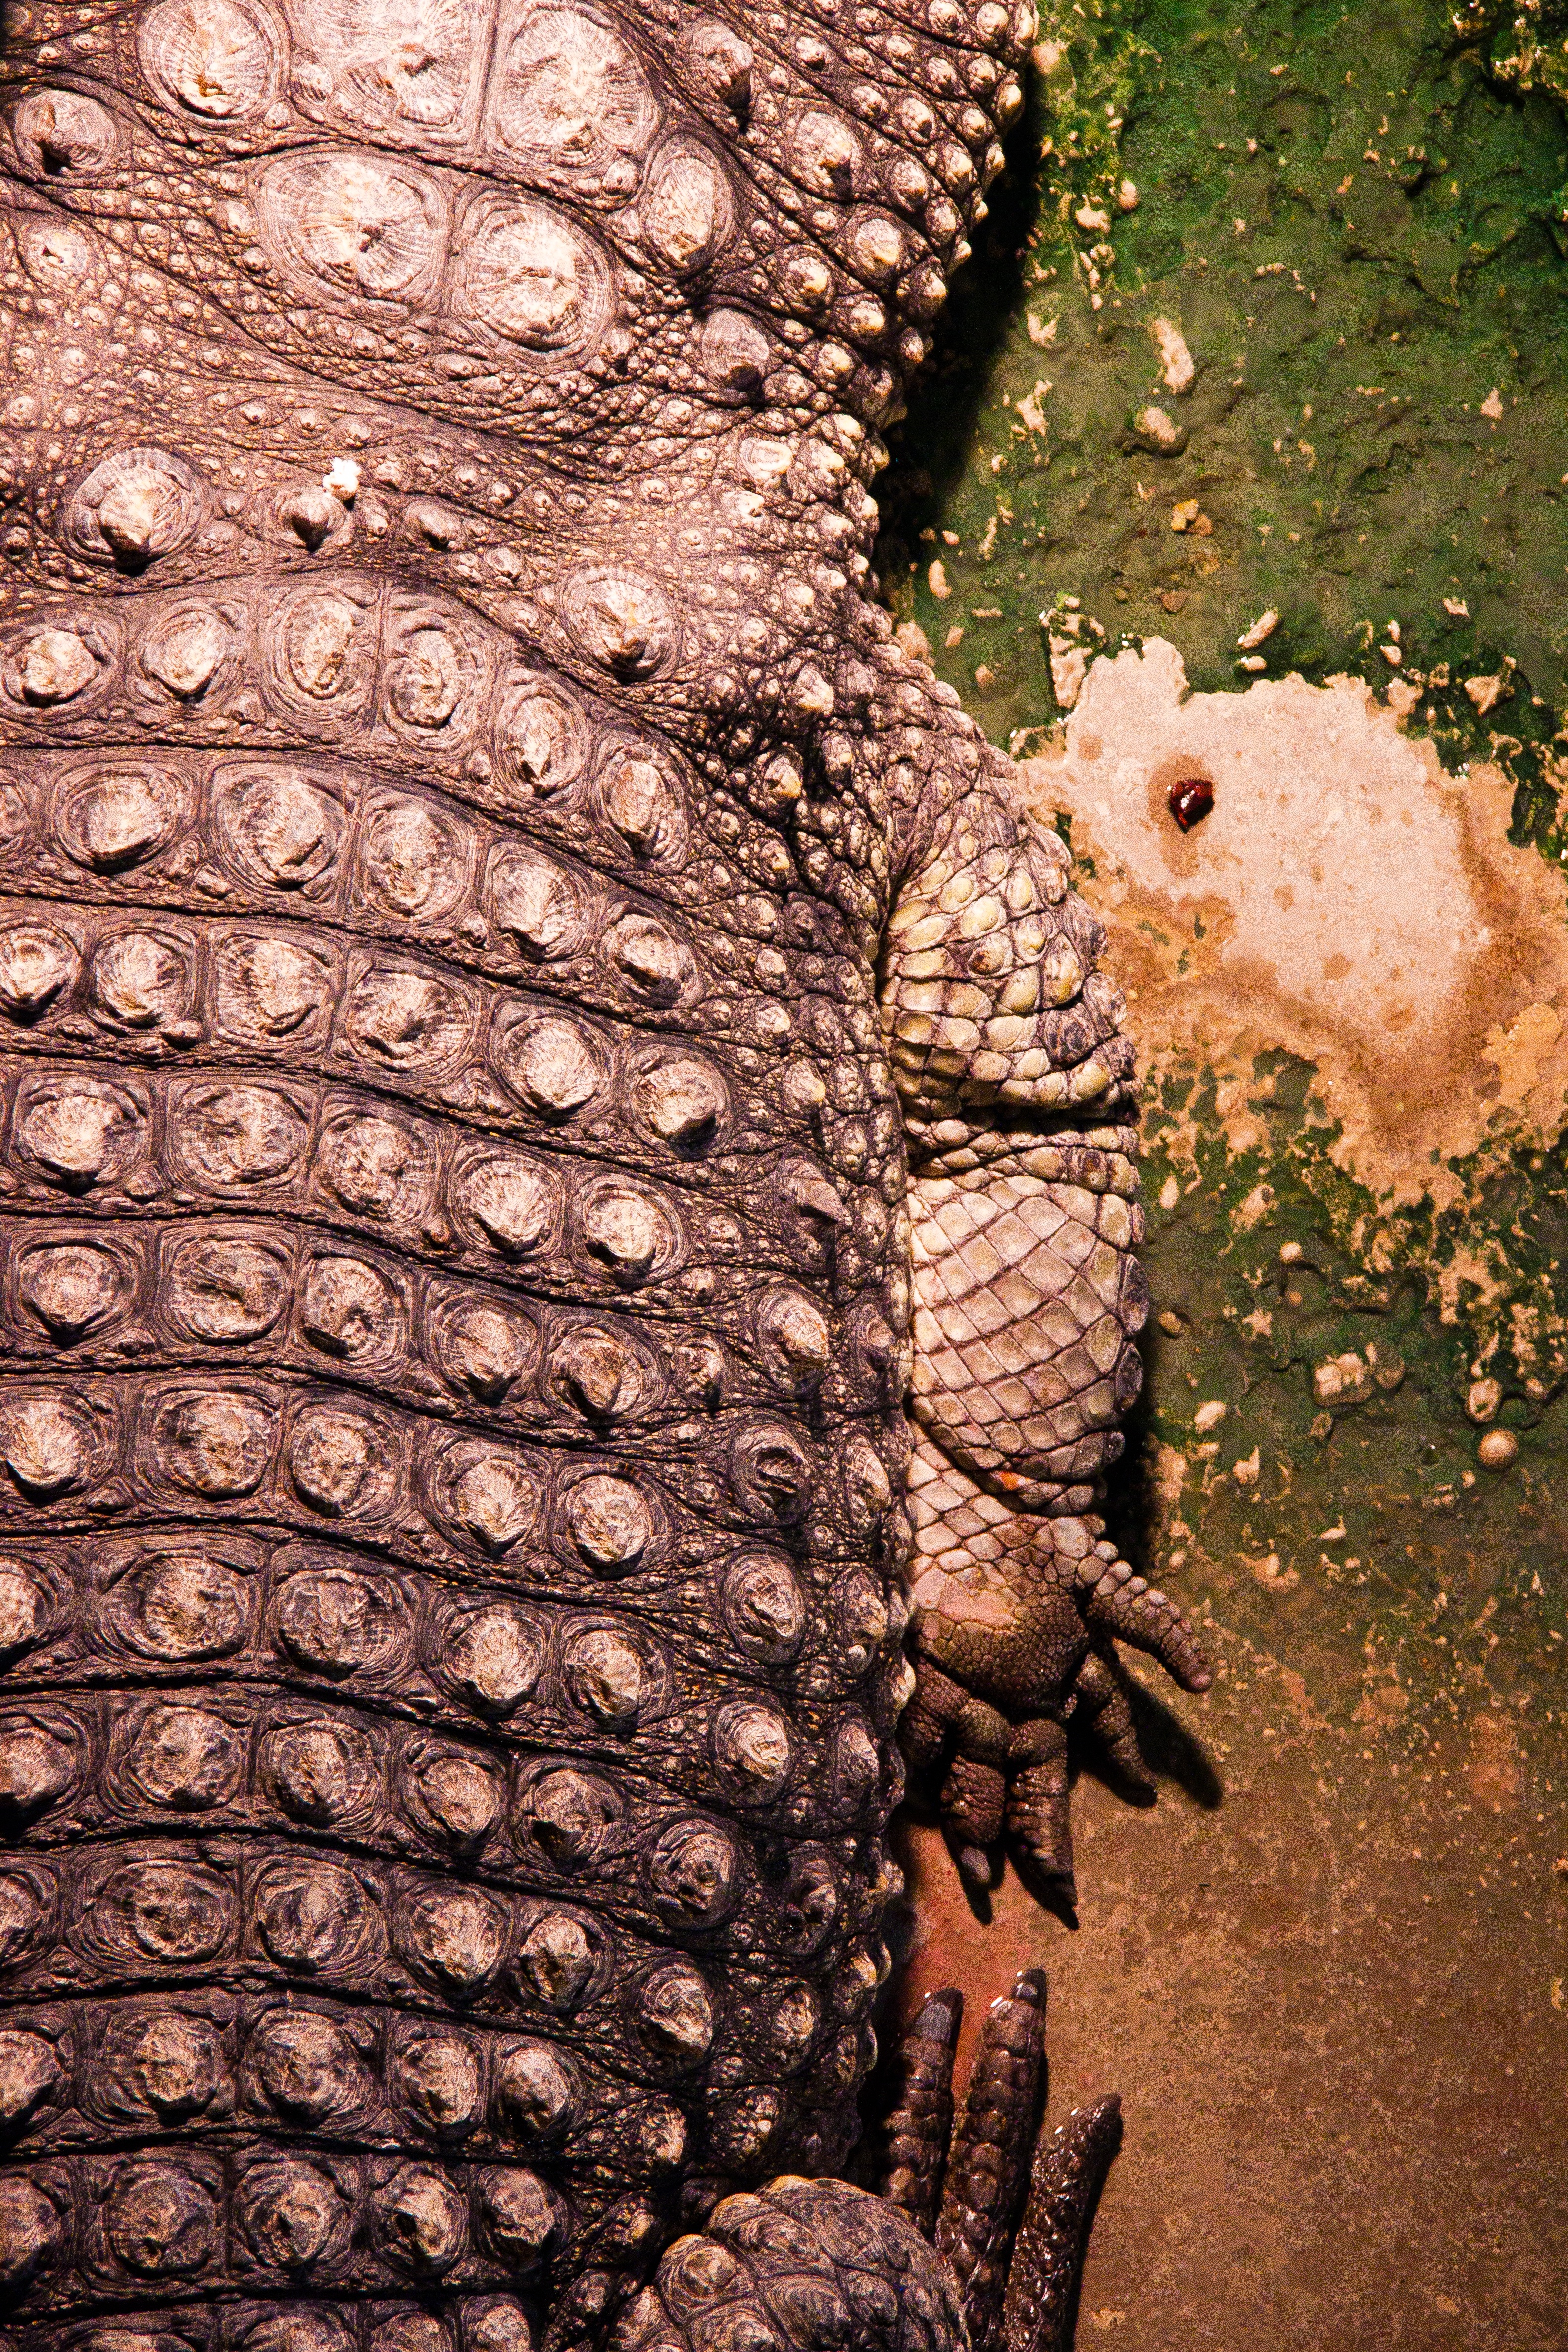
tree, trunk, wildlife, reptile, fauna, vertebrate, serpent